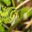
Label: caterpillar